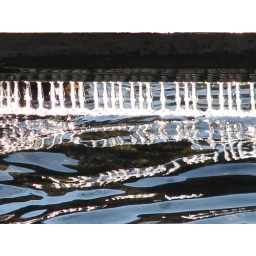
blue water by bigshoot1966